Shapo Reservoir

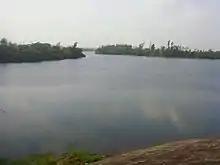
Shapo Reservoir viewed south from the south end of the dam

Shapo is a medium-size reservoir being 27.46 km. It can hold 14,190,000 cubic metres of water. The normal water level is 30 metres, and at that level, it contains 11,320,000 cubic metres of water. With the exception of the concrete dam, its banks are entirely natural and mostly tree-lined.